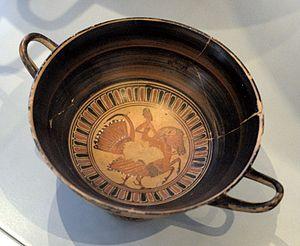
Homme chevauchant un hippalectryon. Intérieur d'une coupe à lèvres attique à figures noires, 540-530 av. J.-C.
Un cheval ailé est un cheval possédant une paire d'ailes, généralement à plumes et inspirées de celles des oiseaux. Cette forme fantastique et imaginaire du cheval est présente depuis la plus haute Antiquité dans l'art et les récits de mythes, de légendes, différentes religions, et les traditions du folklore populaire. Originaire du Proche-Orient ancien, le cheval ailé arrive en Europe avec le Pégase de la mythologie grecque. Il est très présent dans la mythologie arabe, et en Inde, tant dans les traditions hindouistes que le bouddhisme. Il est attesté en Chine, chez les Étrusques, en France dans le folklore du Jura, en Corée avec Chollima, en Afrique et en Amérique du Nord.